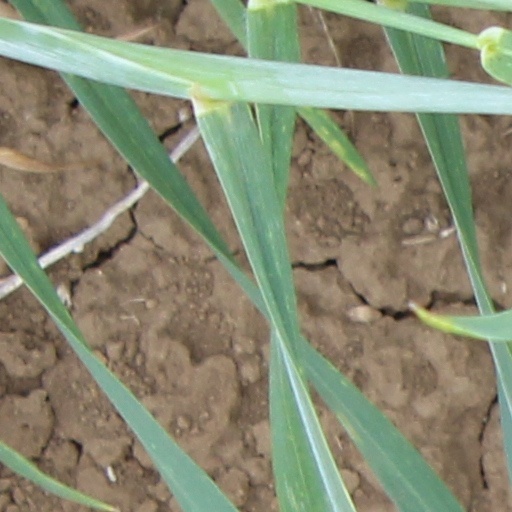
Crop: wheat